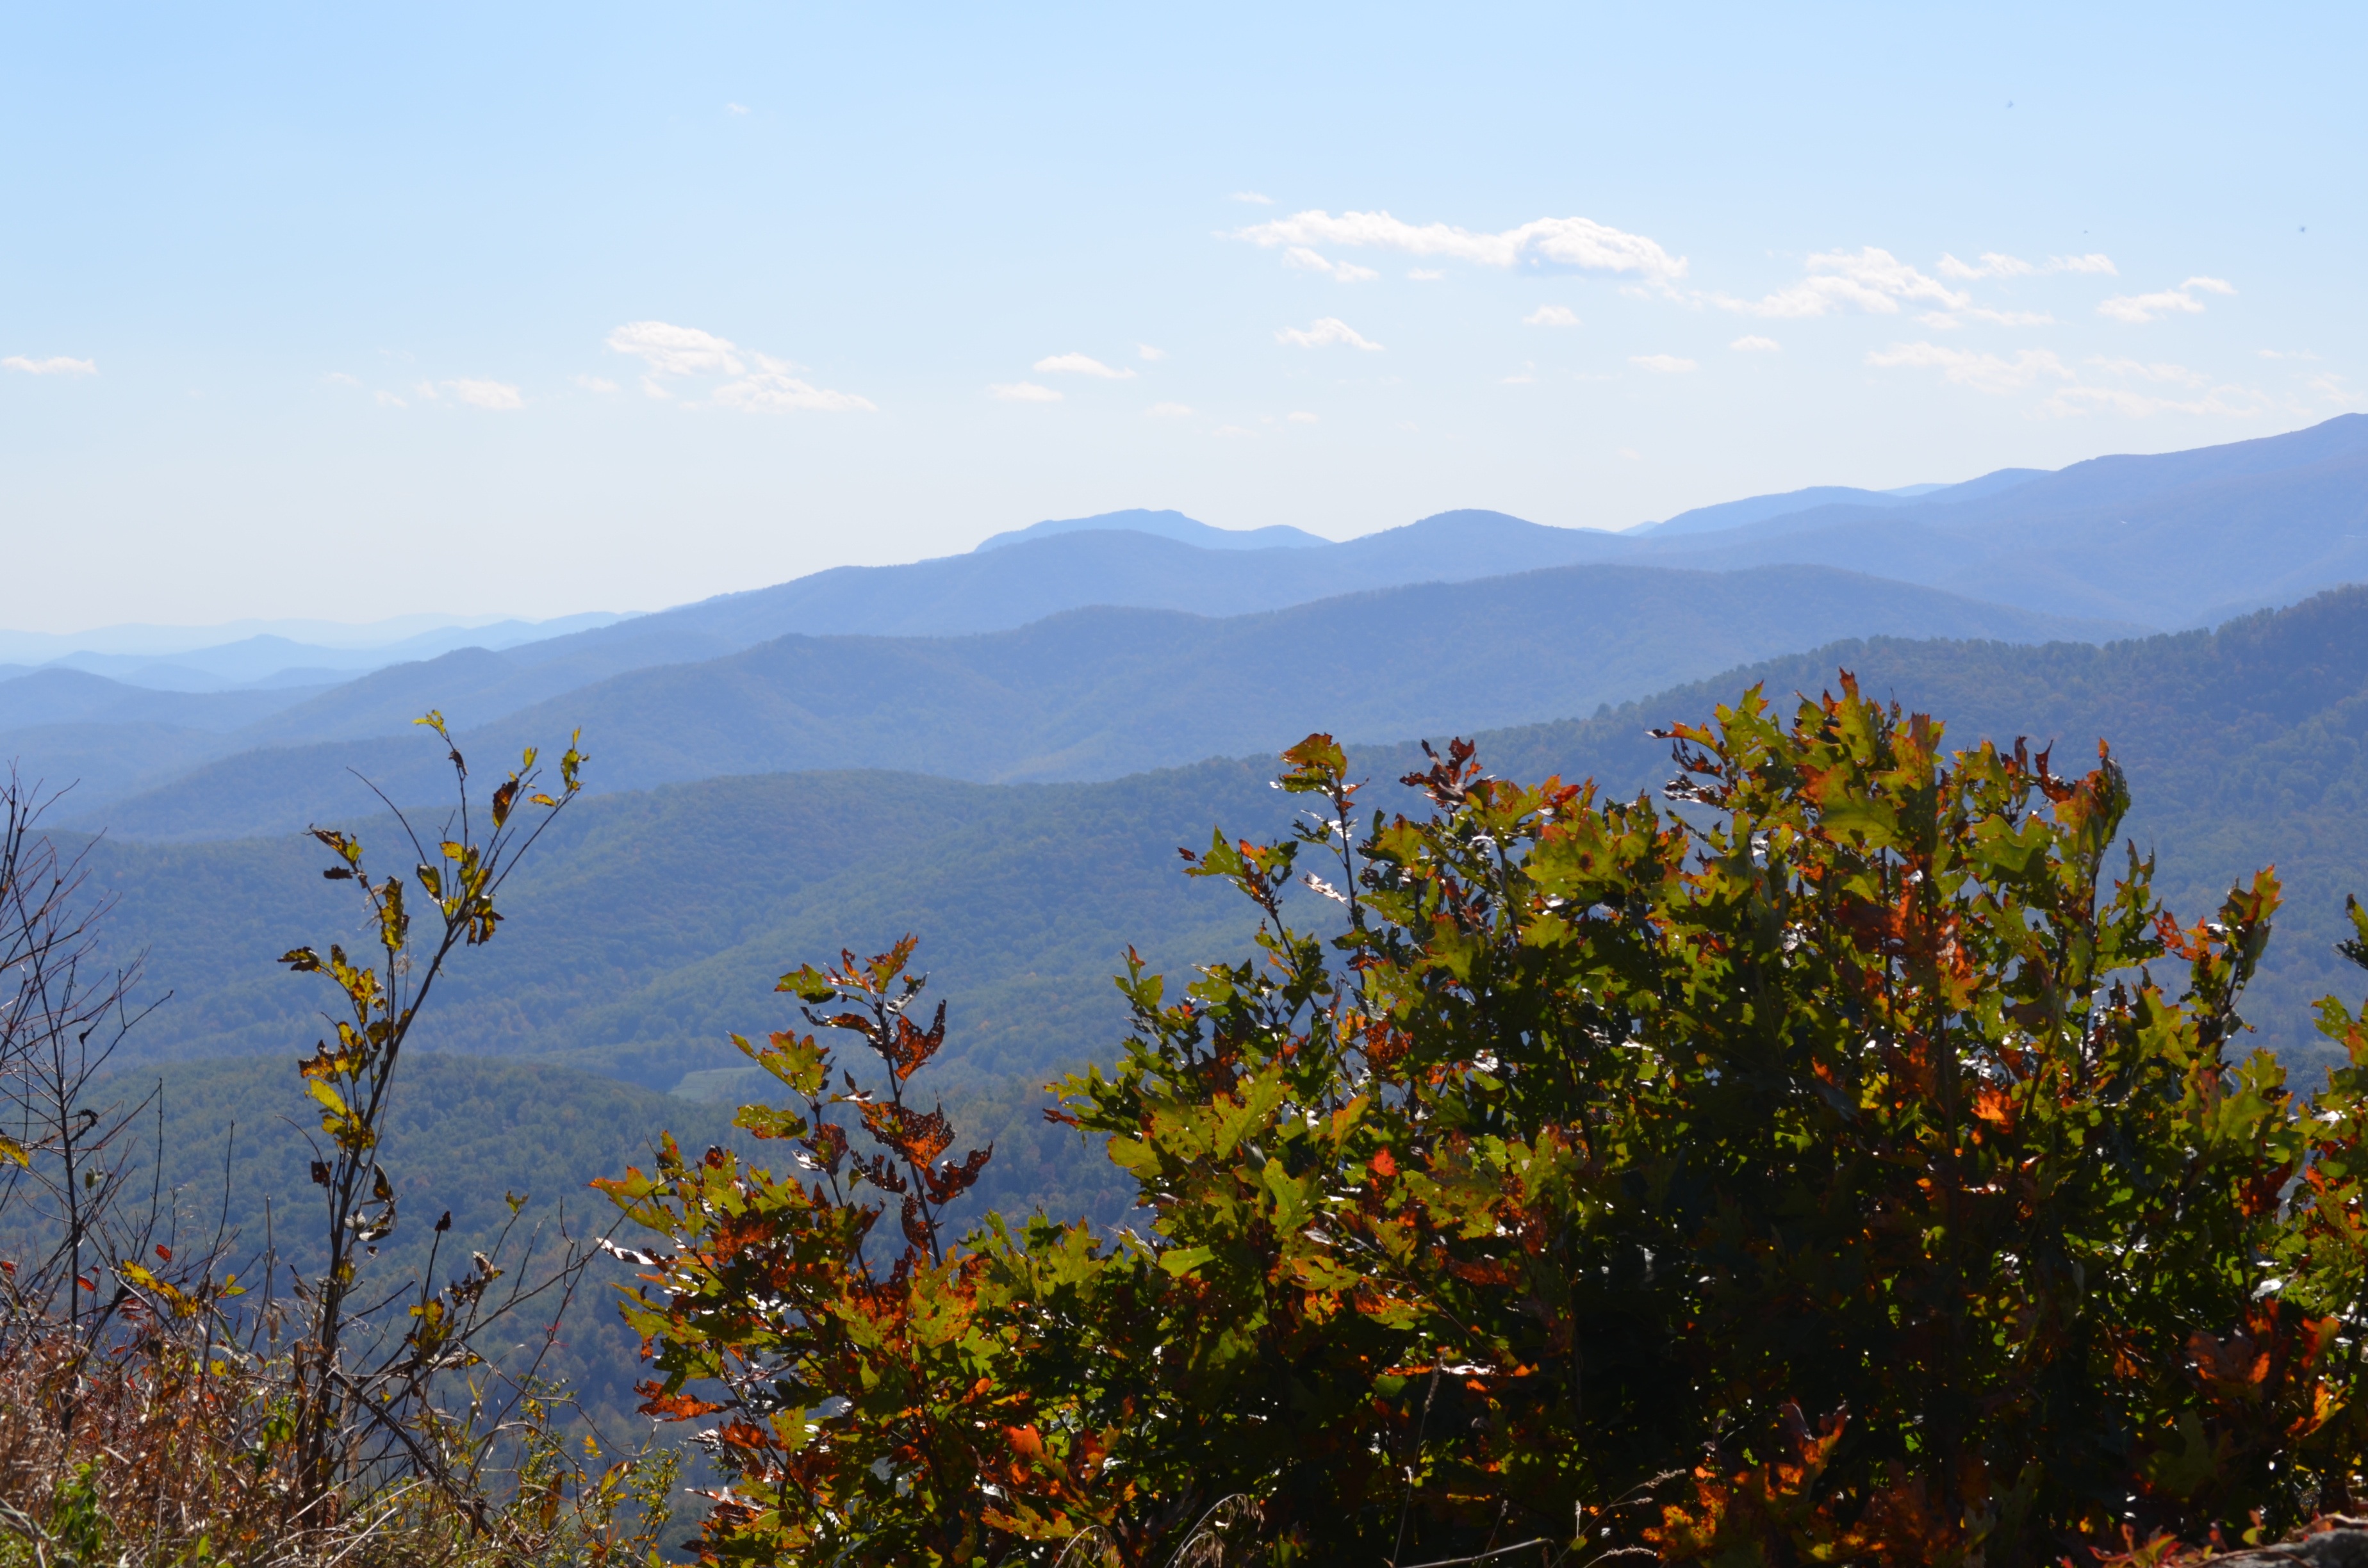
landscape, tree, nature, outdoor, wilderness, mountain, sky, trail, meadow, prairie, leaf, hill, flower, adventure, peak, valley, mountain range, panorama, travel, range, scenic, natural, autumn, scenery, usa, blue, ridge, wildflower, grassland, plateau, vista, ecosystem, landform, geographical feature, mountainous landforms